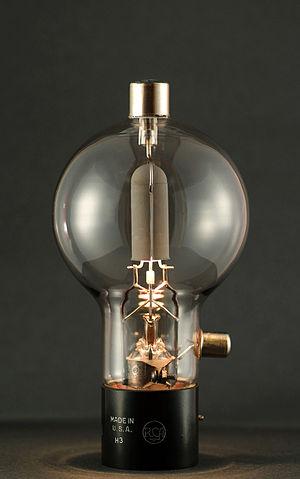
Tube électronique '808' de RCA 日本語: アメリカRCA製の電力増幅3極管。本来は送信用の出力管であったが役割を終えた後、近年にオーディオ用真空管アンプ製作者の宍戸氏に依って見いだされされその特性の良さから、真空管オーディオアンプのファンに人気がある。